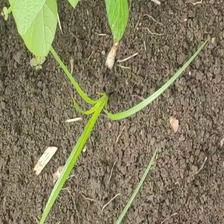
Weed species: Lavhala_(Cyperus_Rotundus)